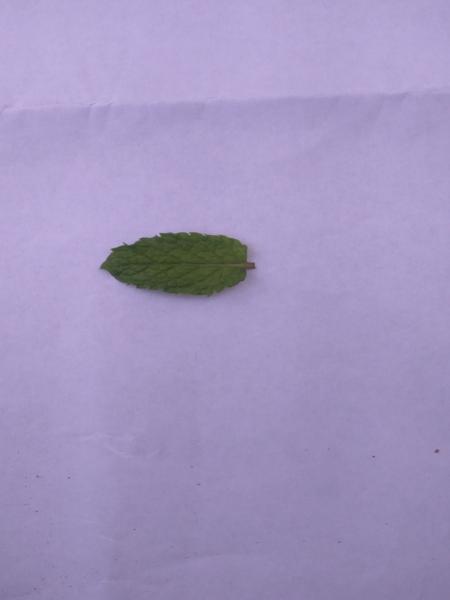
Plant: Mint